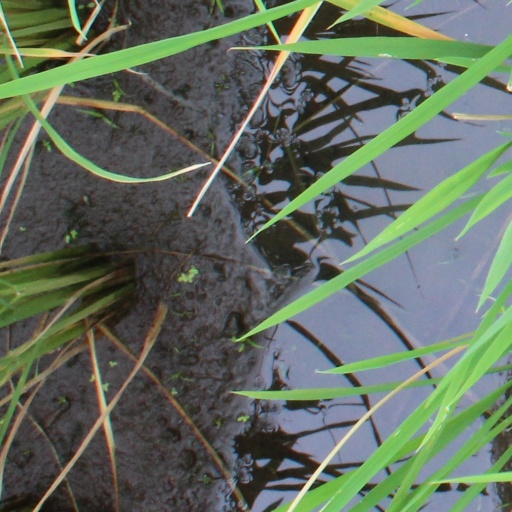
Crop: rice